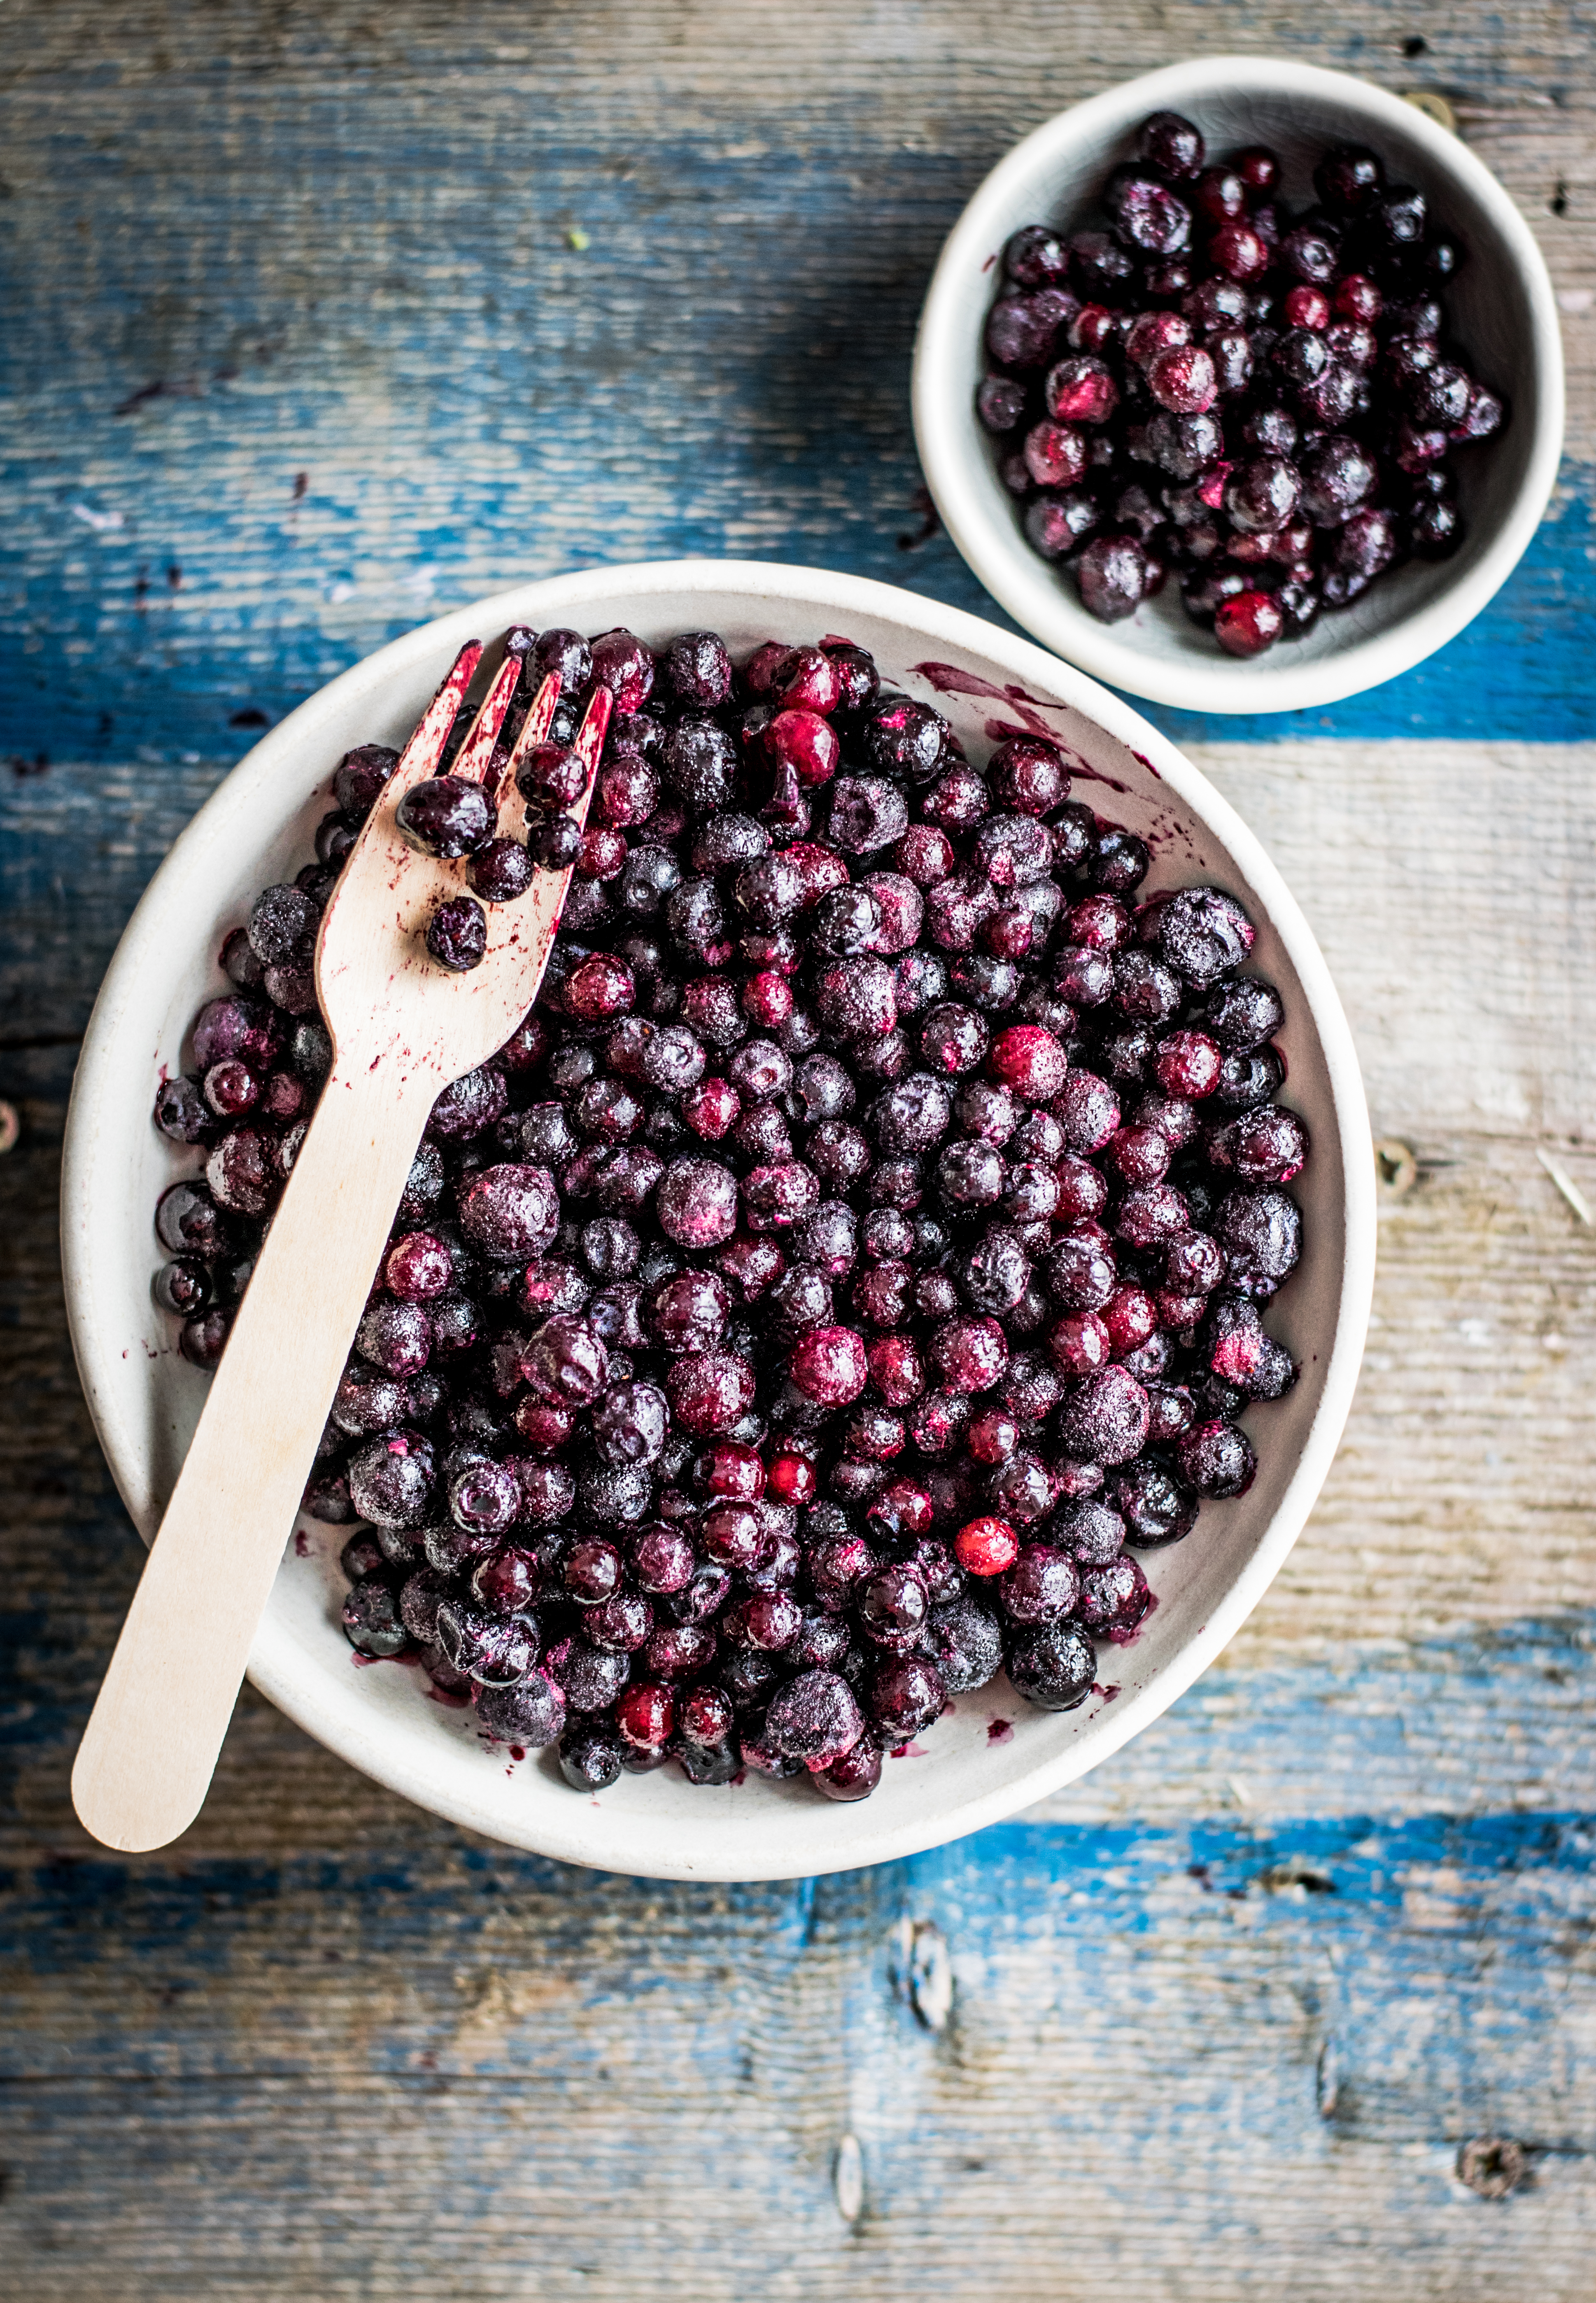
food, berry, blackberry, fruit, superfood, dish, Olallieberry, ingredient, cuisine, plant, bilberry, frutti di bosco, produce, huckleberry, dessert, boysenberry, crumble, zante currant, cherry, cranberry